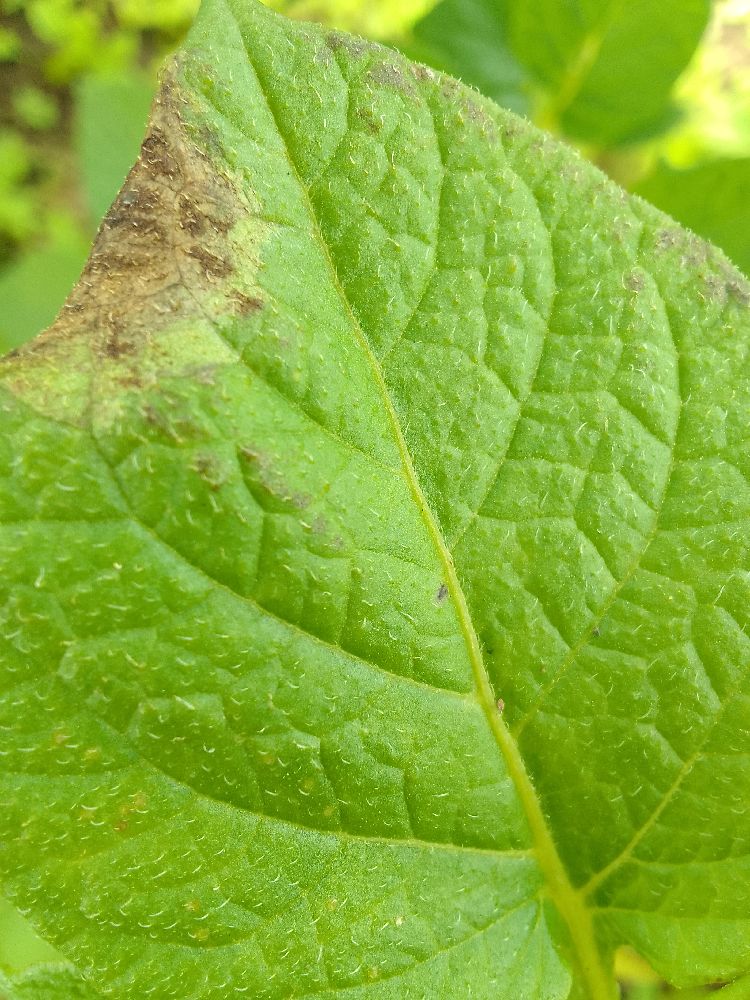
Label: Late blight